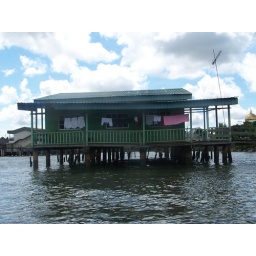
Typical house in the water village.The majority of the population of the capital lived in this area with walk ways from house to house.